Saint symbolism

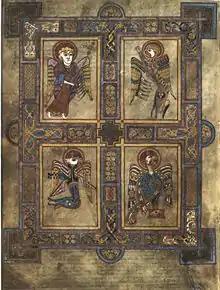
The symbols of the four Evangelists are here depicted in the Book of Kells. The winged man, lion, eagle and bull symbolize, clockwise from top left, Matthew, Mark, John, and Luke.

Mary is often portrayed wearing blue. Her attributes include amongst many others a mantle (often in blue or very large to cover the faithful), crown of 12 stars, serpent, sun and/or moon, heart pierced by sword, Madonna lily, roses, and rosary beads.